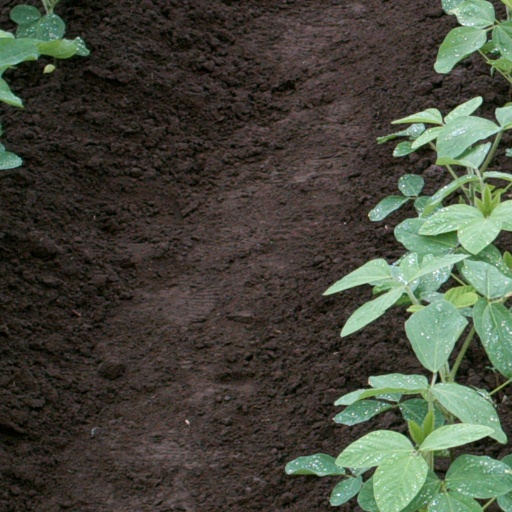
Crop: soybean